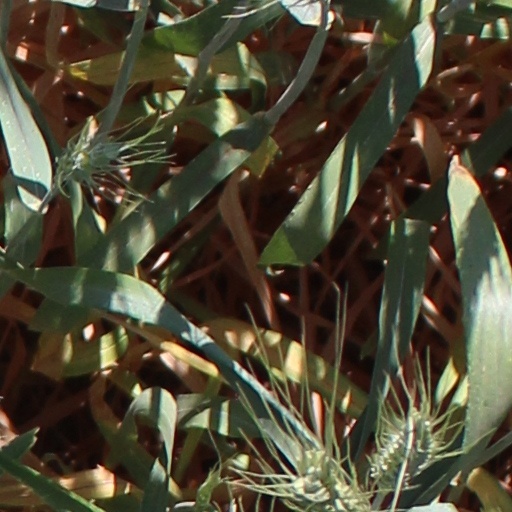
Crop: wheat